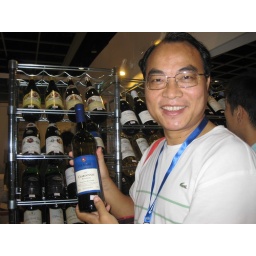
david showing off red wine in the 2009 hk computer show